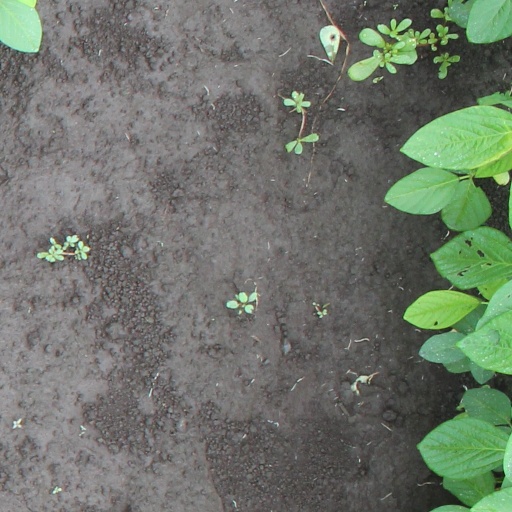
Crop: soybean